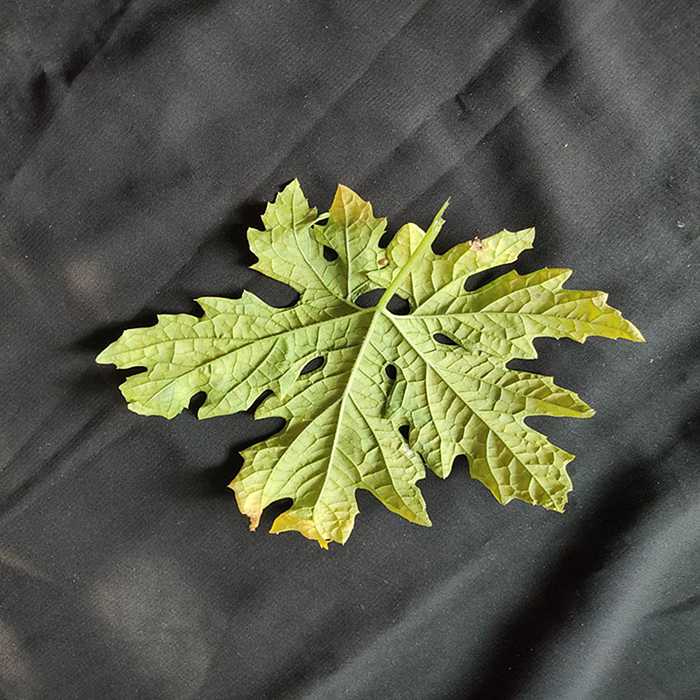
Plant: Bitter Gourd
Label: Mosaic virus